Kevin Gregg

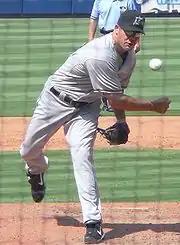
Gregg pitching for the Florida Marlins in 2008.

Gregg began the 2007 spring training competing for the closer role for the Marlins. By the time spring training was completed, he had been relegated back to a middle reliever role after the team made a trade to bring in Jorge Julio.